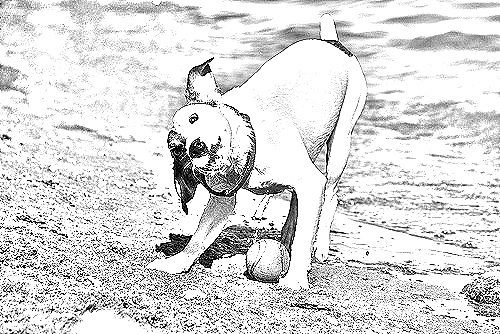
Portrait style: Sketch Portrait